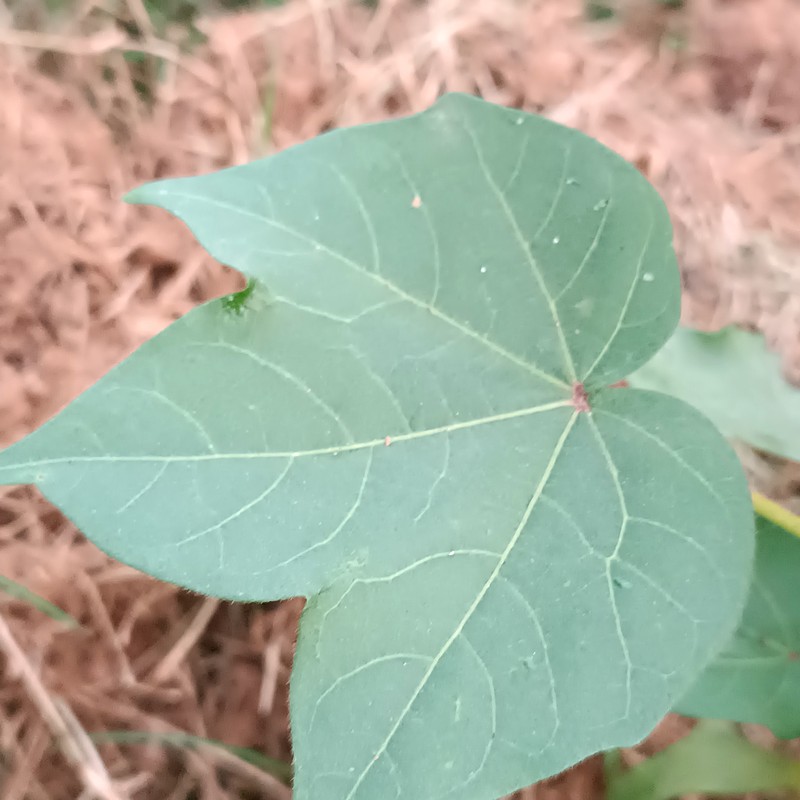
Label: Healthy Leaf